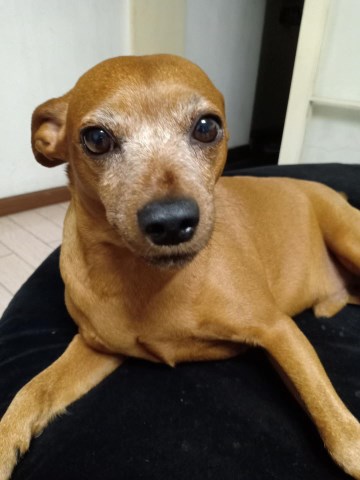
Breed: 561-n000127-miniature_pinscher